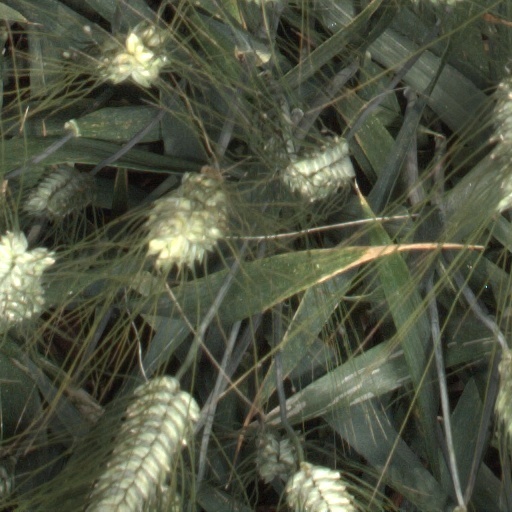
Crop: wheat